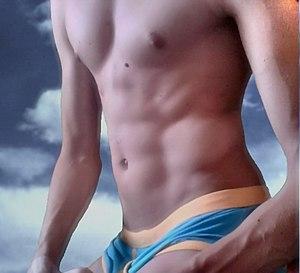
L’abdomen est une partie du corps humain ou du corps d'un animal. Chez l'être humain, il est également appelé ventre.
Les muscles abdominaux ou muscles de la paroi abdominale antéro-latérale désignés dans le langage courant par le terme abdominaux ou, plus familièrement, abdos sont des muscles squelettiques constituant la paroi antérolatérale de l'abdomen. Ils s’étendent du thorax jusqu’au bord supérieur du bassin.